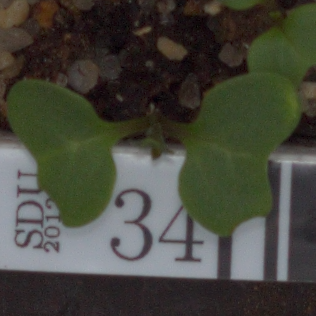
Label: charlock